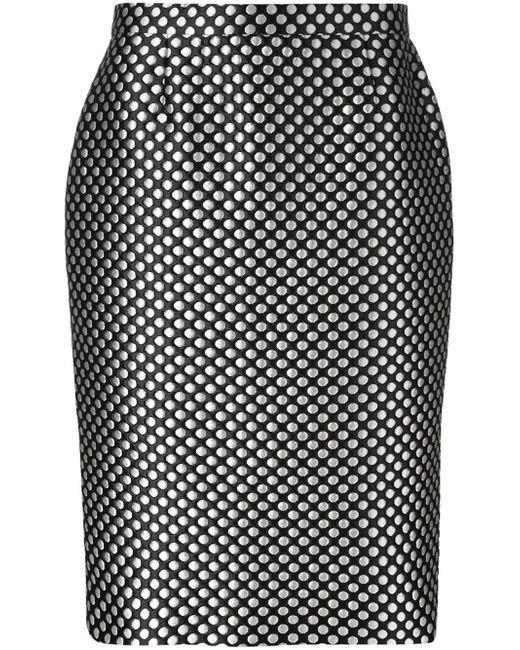
Schwarzer und weißer fleckiger Damenrock